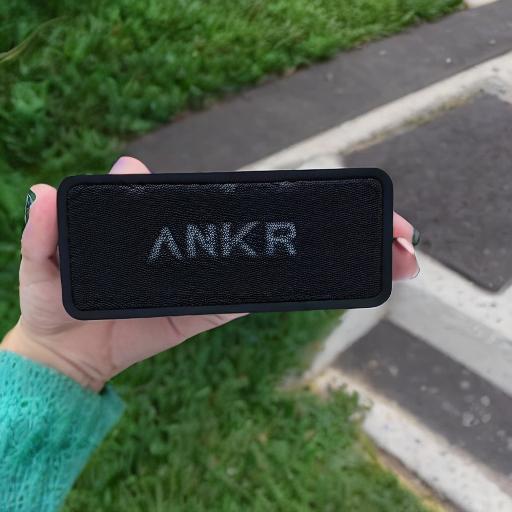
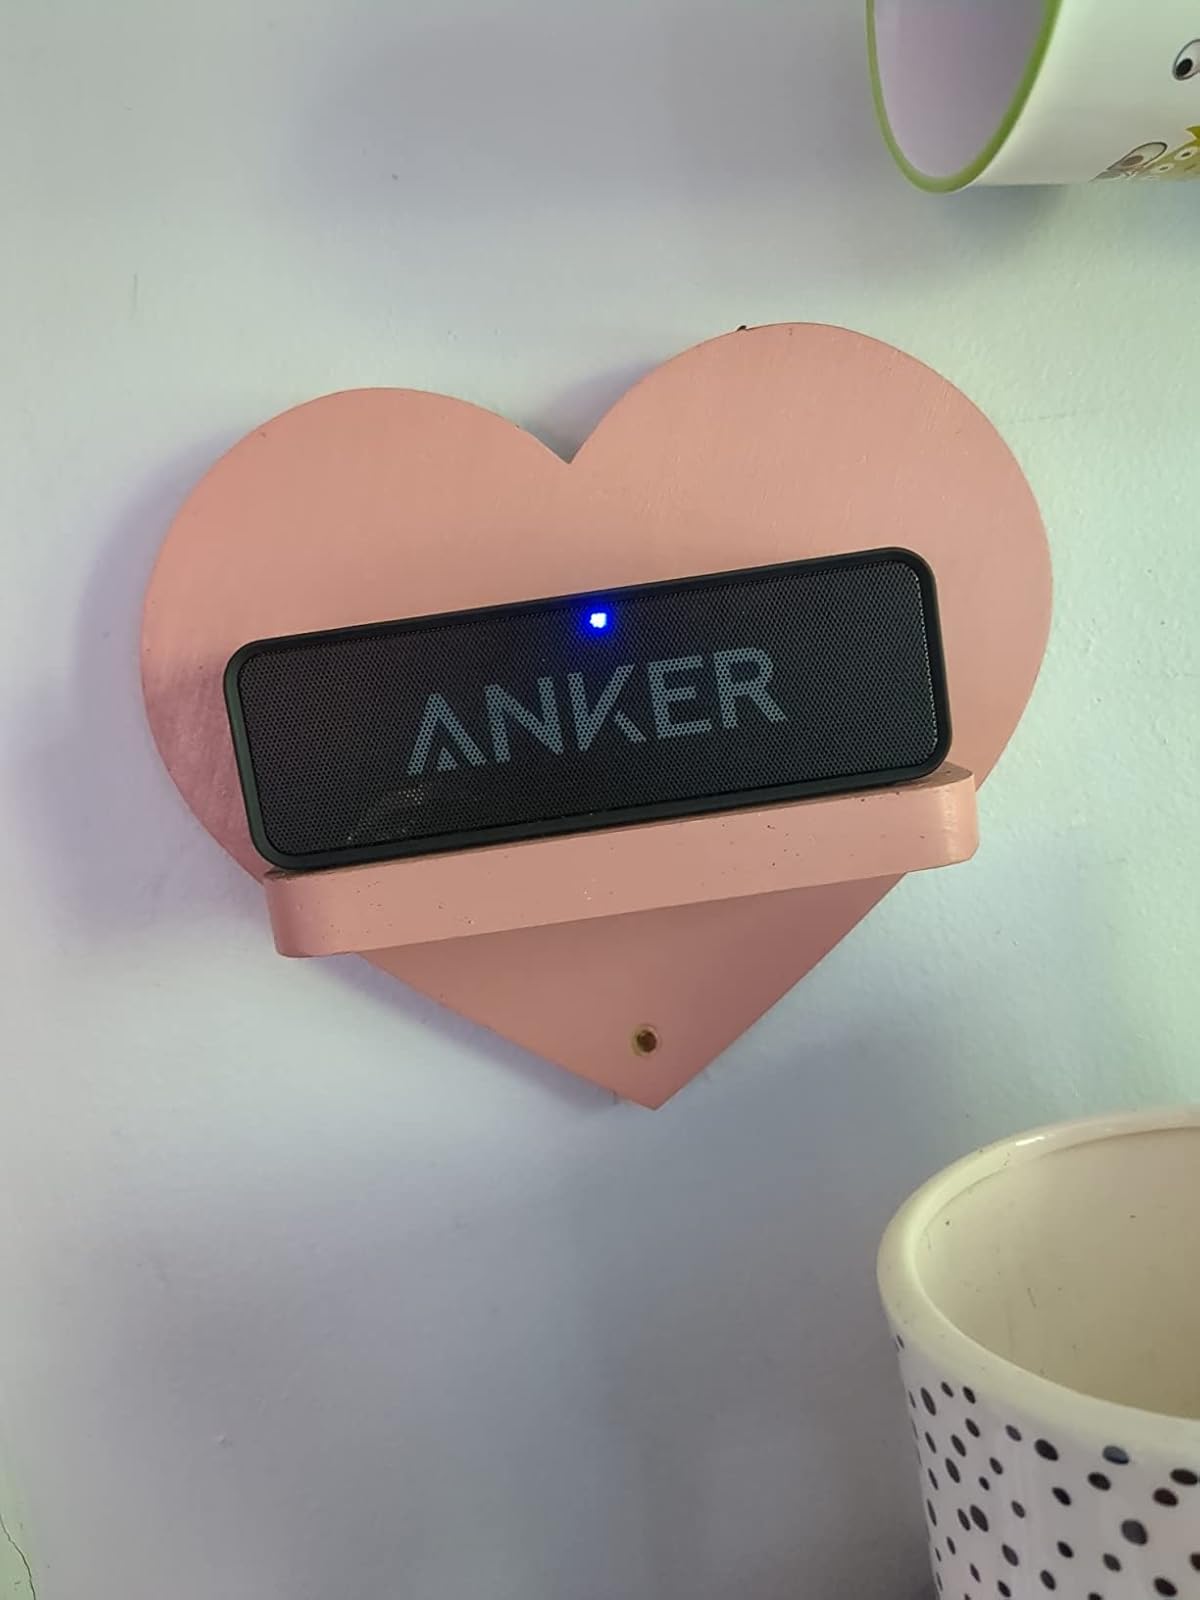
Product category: speaker
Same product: no